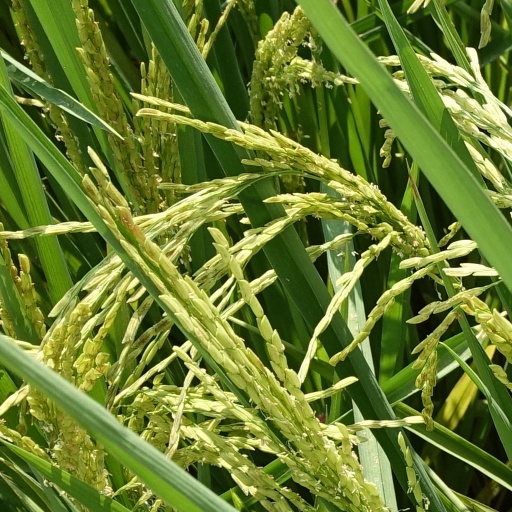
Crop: rice